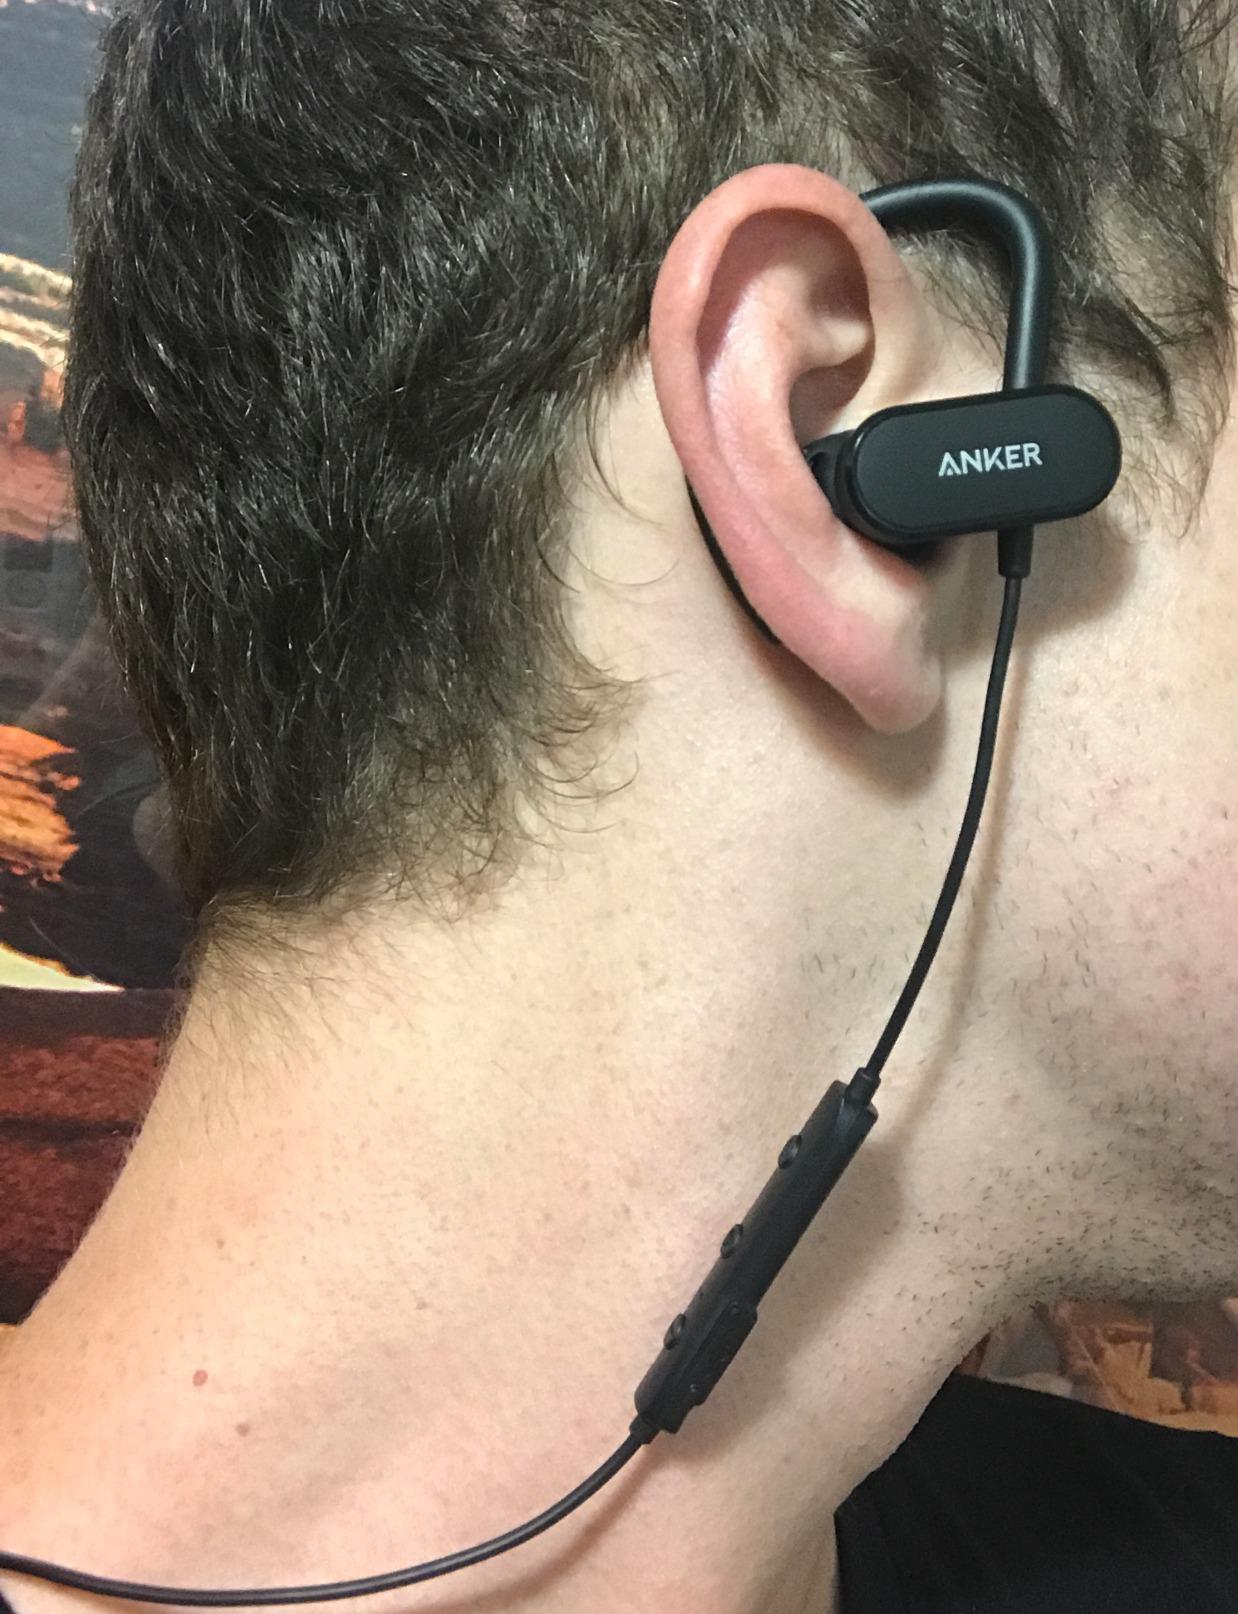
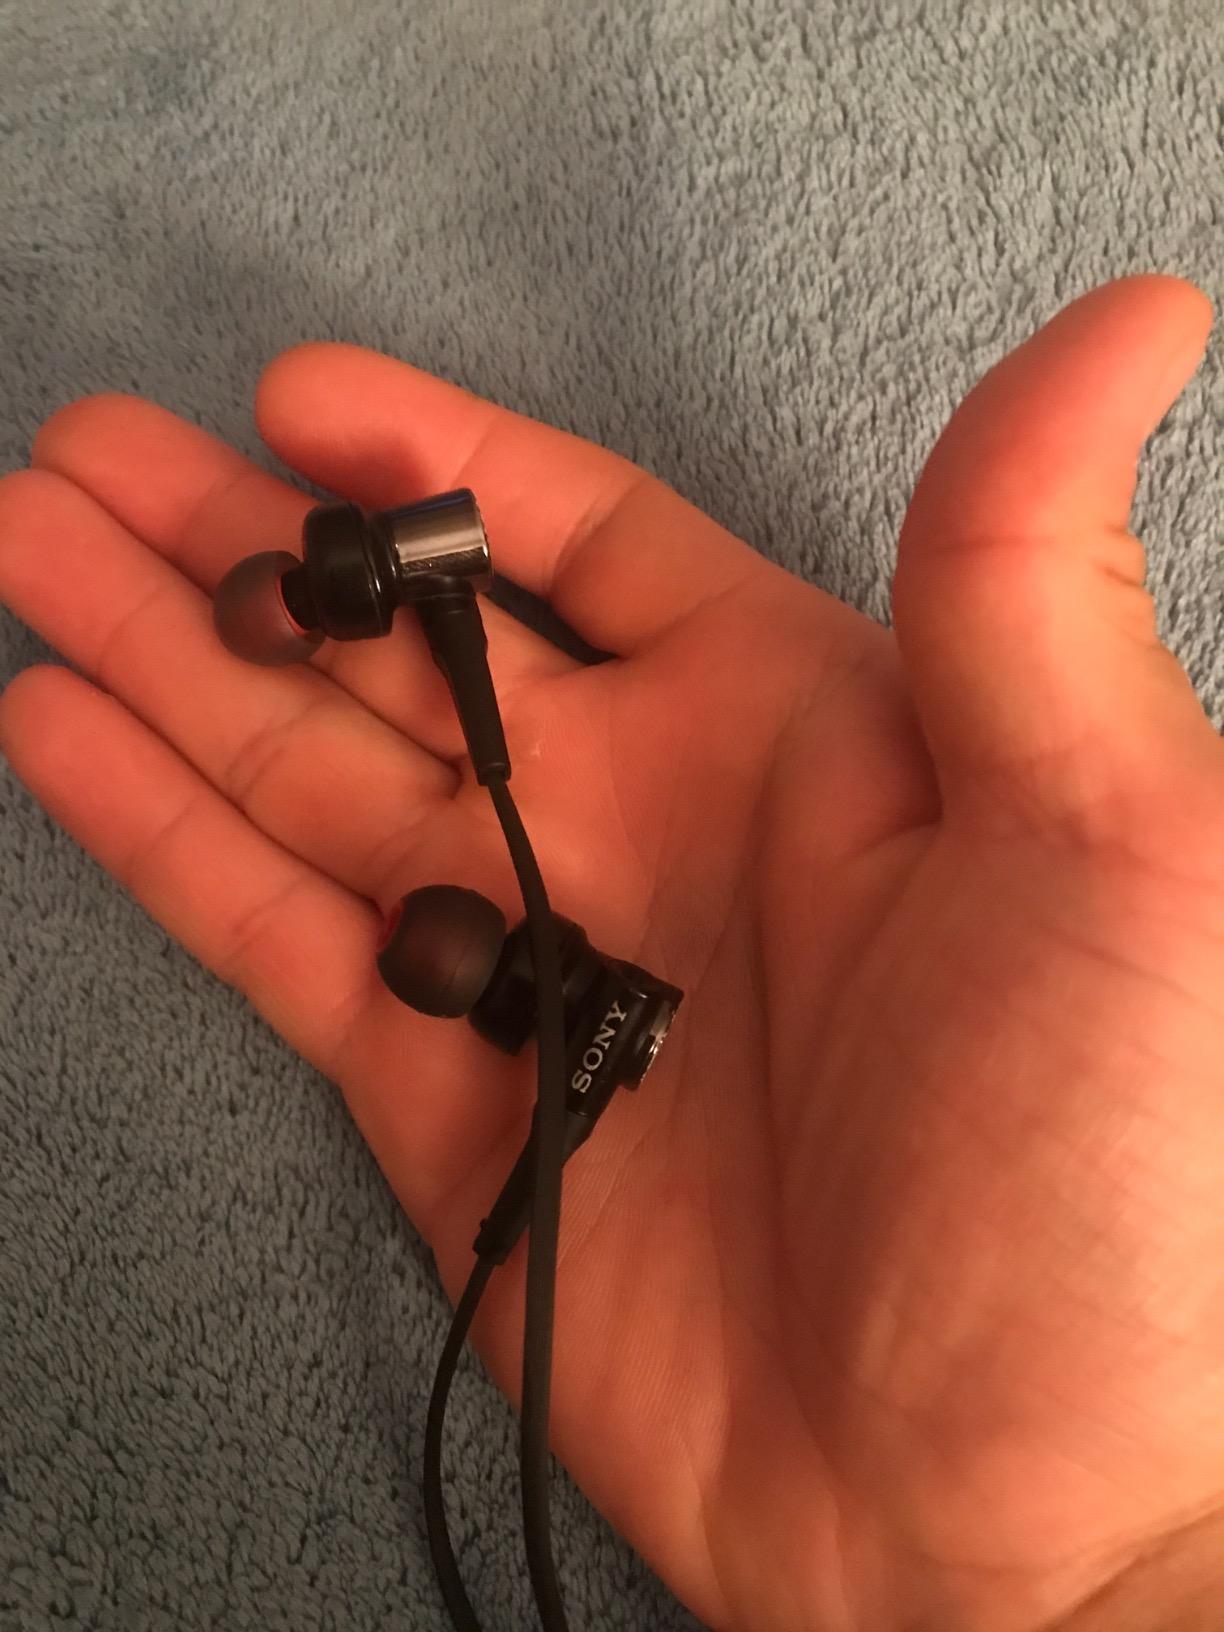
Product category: headphones
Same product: no